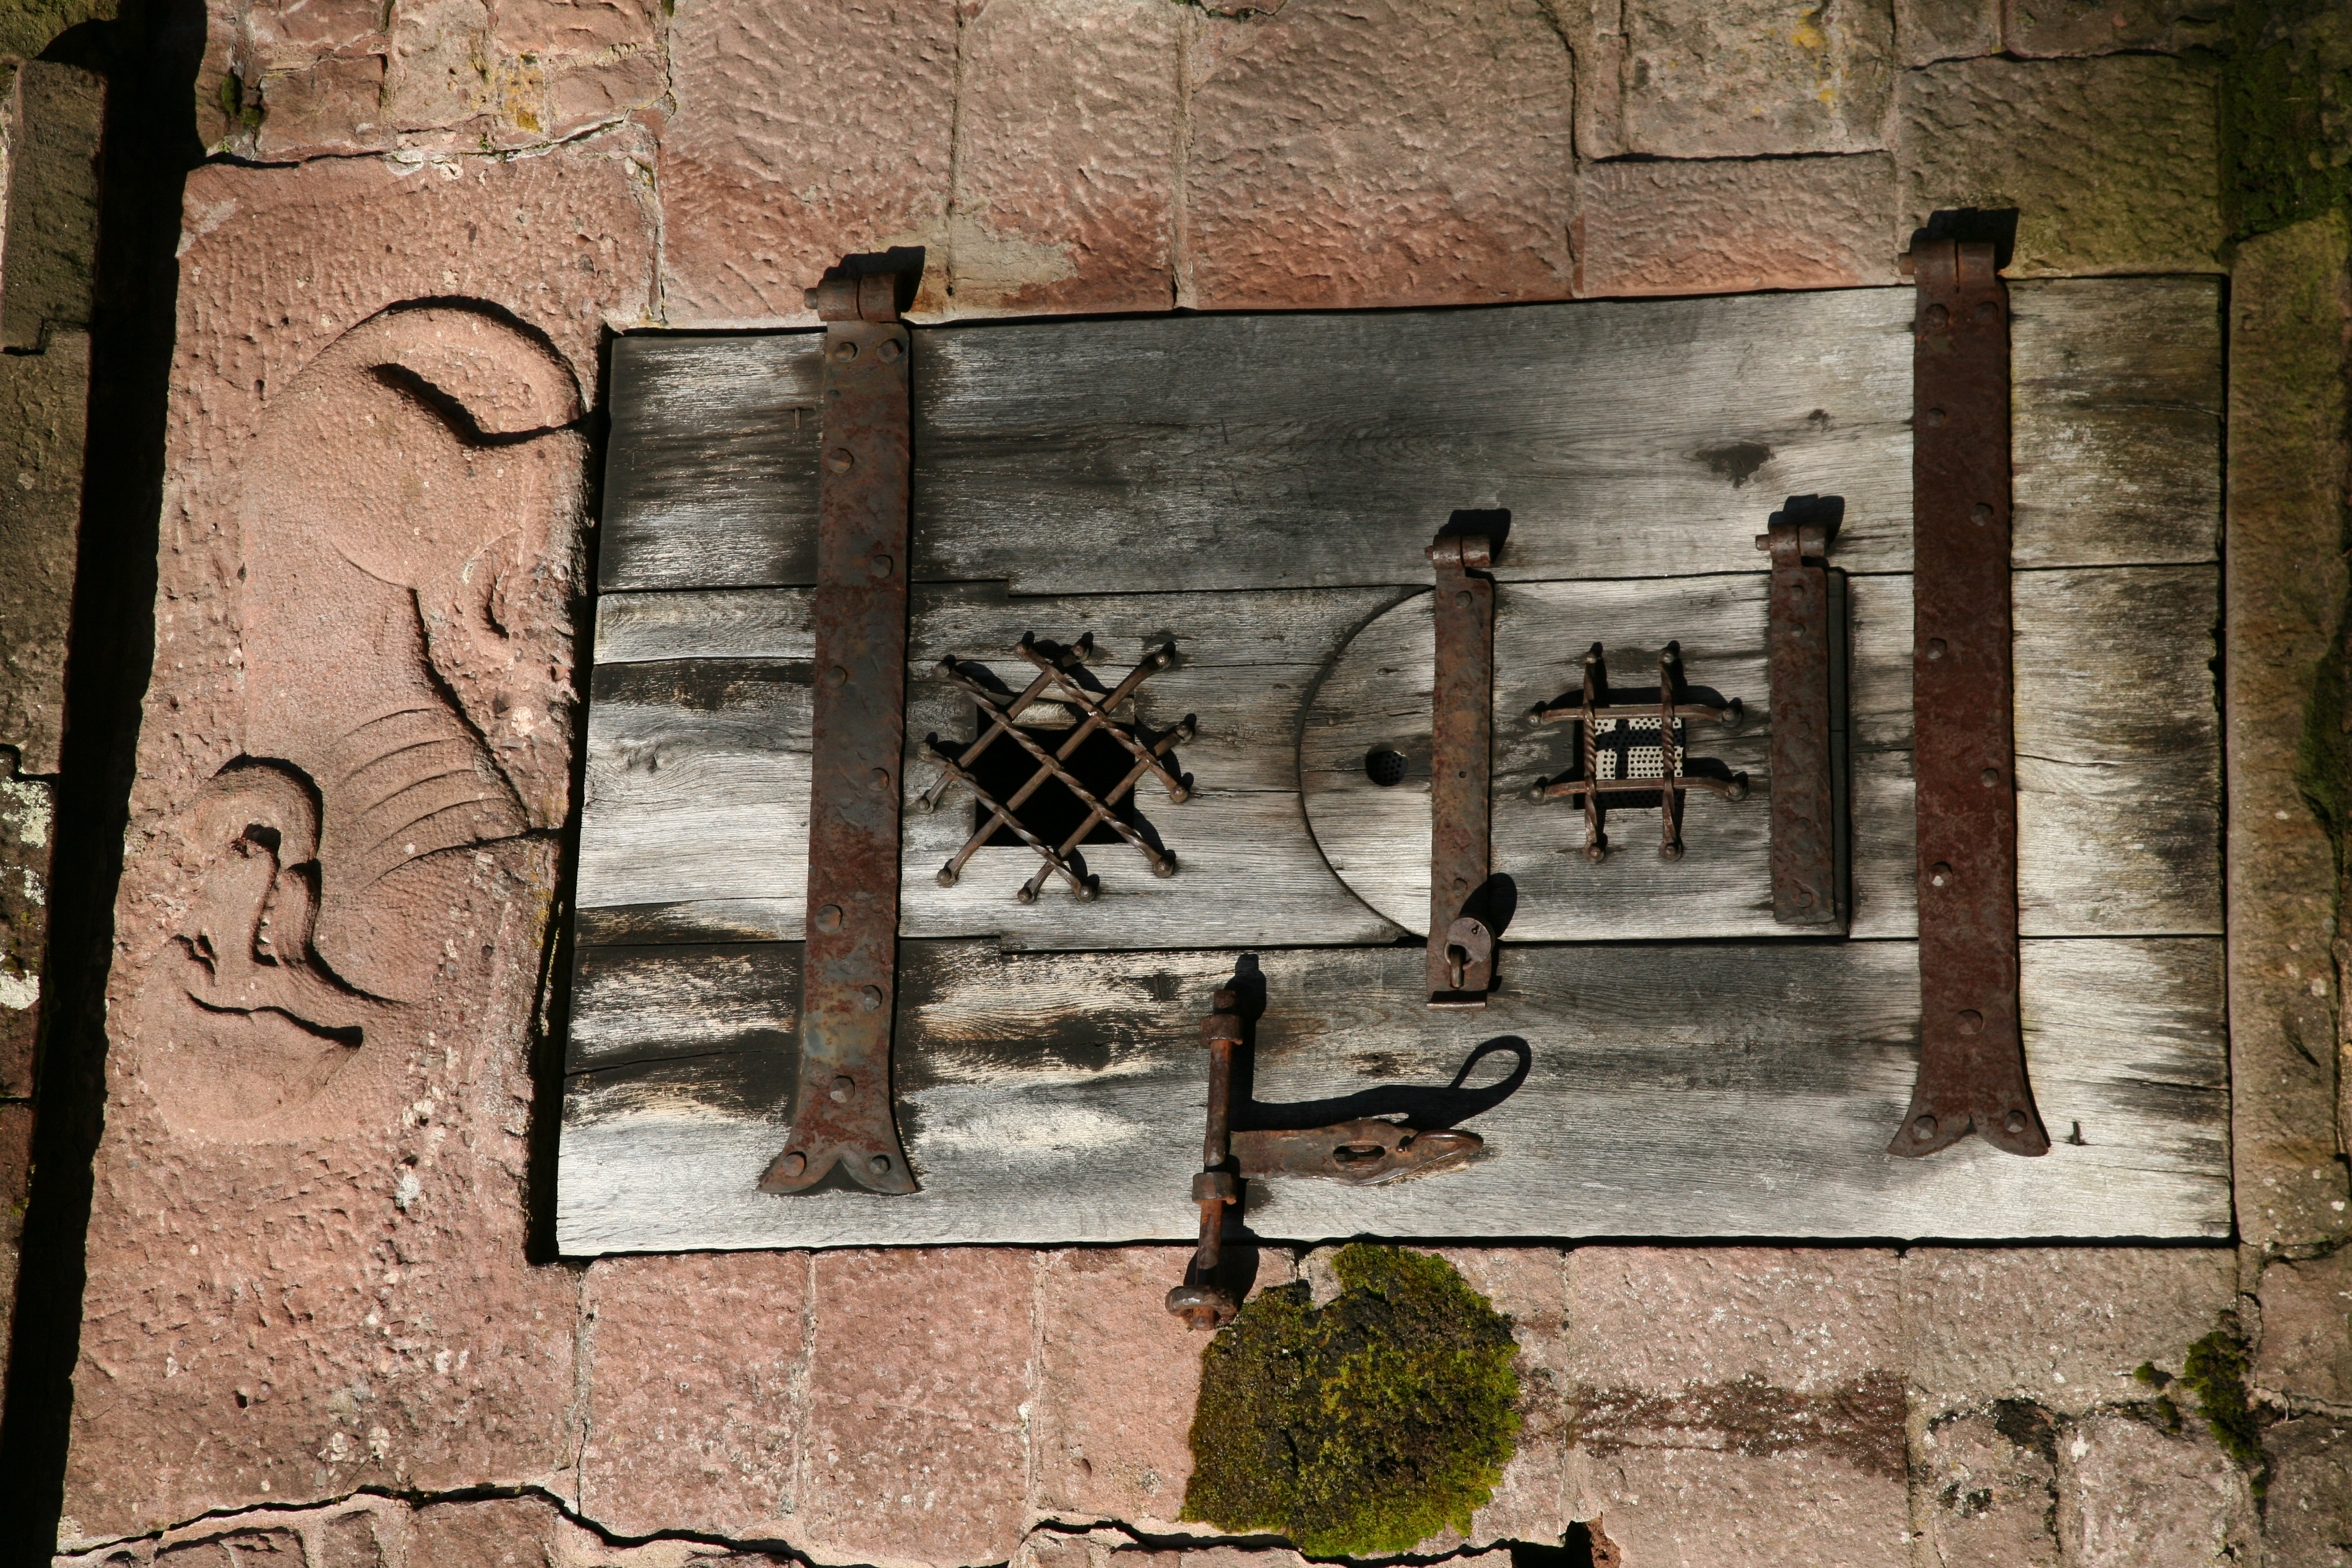
wood, window, chateau, wall, castle, art, temple, montagne, history, middle ages, alsace, vosges, koenigsbourg, orschwiller, ch teaufort, ancient history